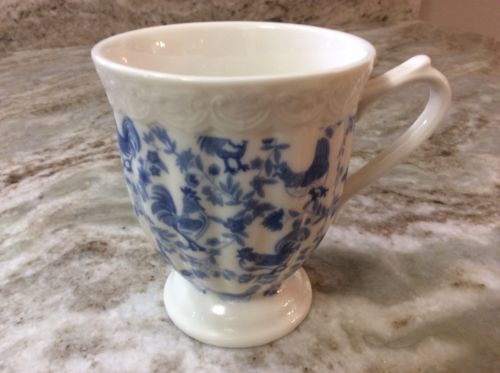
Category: mug